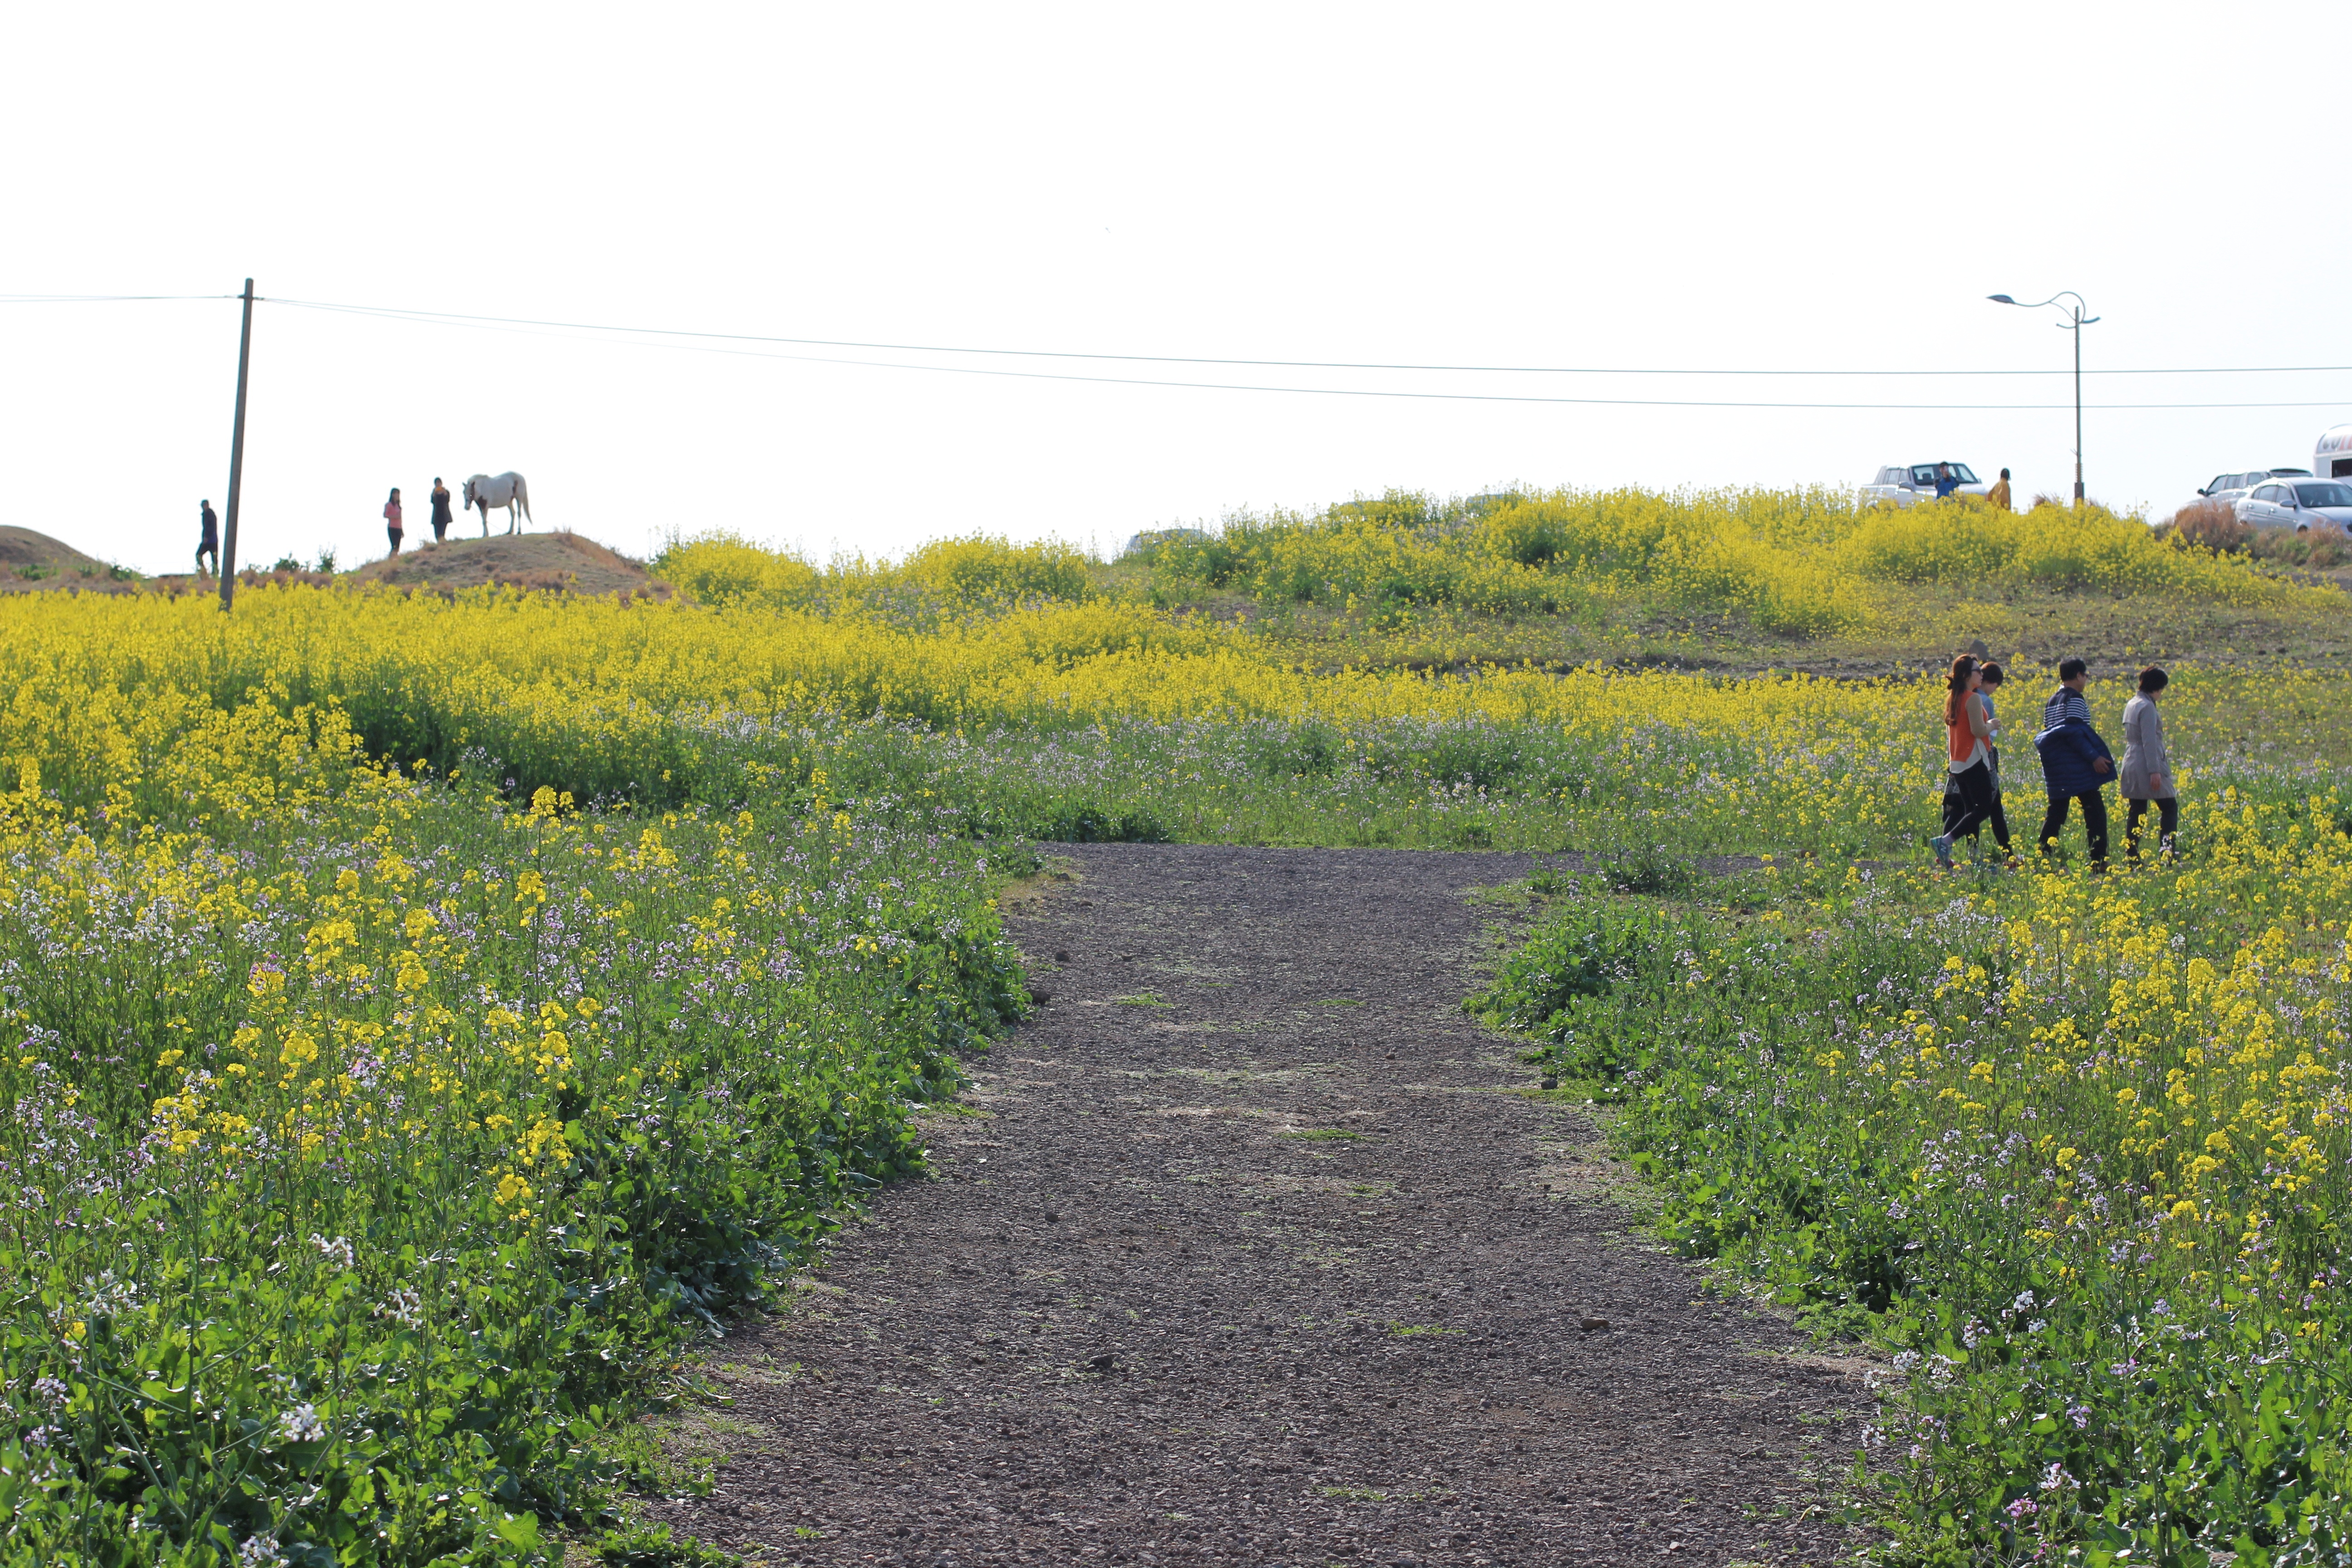
man, landscape, nature, people, plant, field, farm, meadow, prairie, flower, travel, spring, crop, pasture, soil, agriculture, tourism, plain, rapeseed, wildflower, flowers, grassland, canola, spring flowers, ecosystem, brassica, rural area, jeju island, rape flowers, grass family, mustard plant, yellow landscape